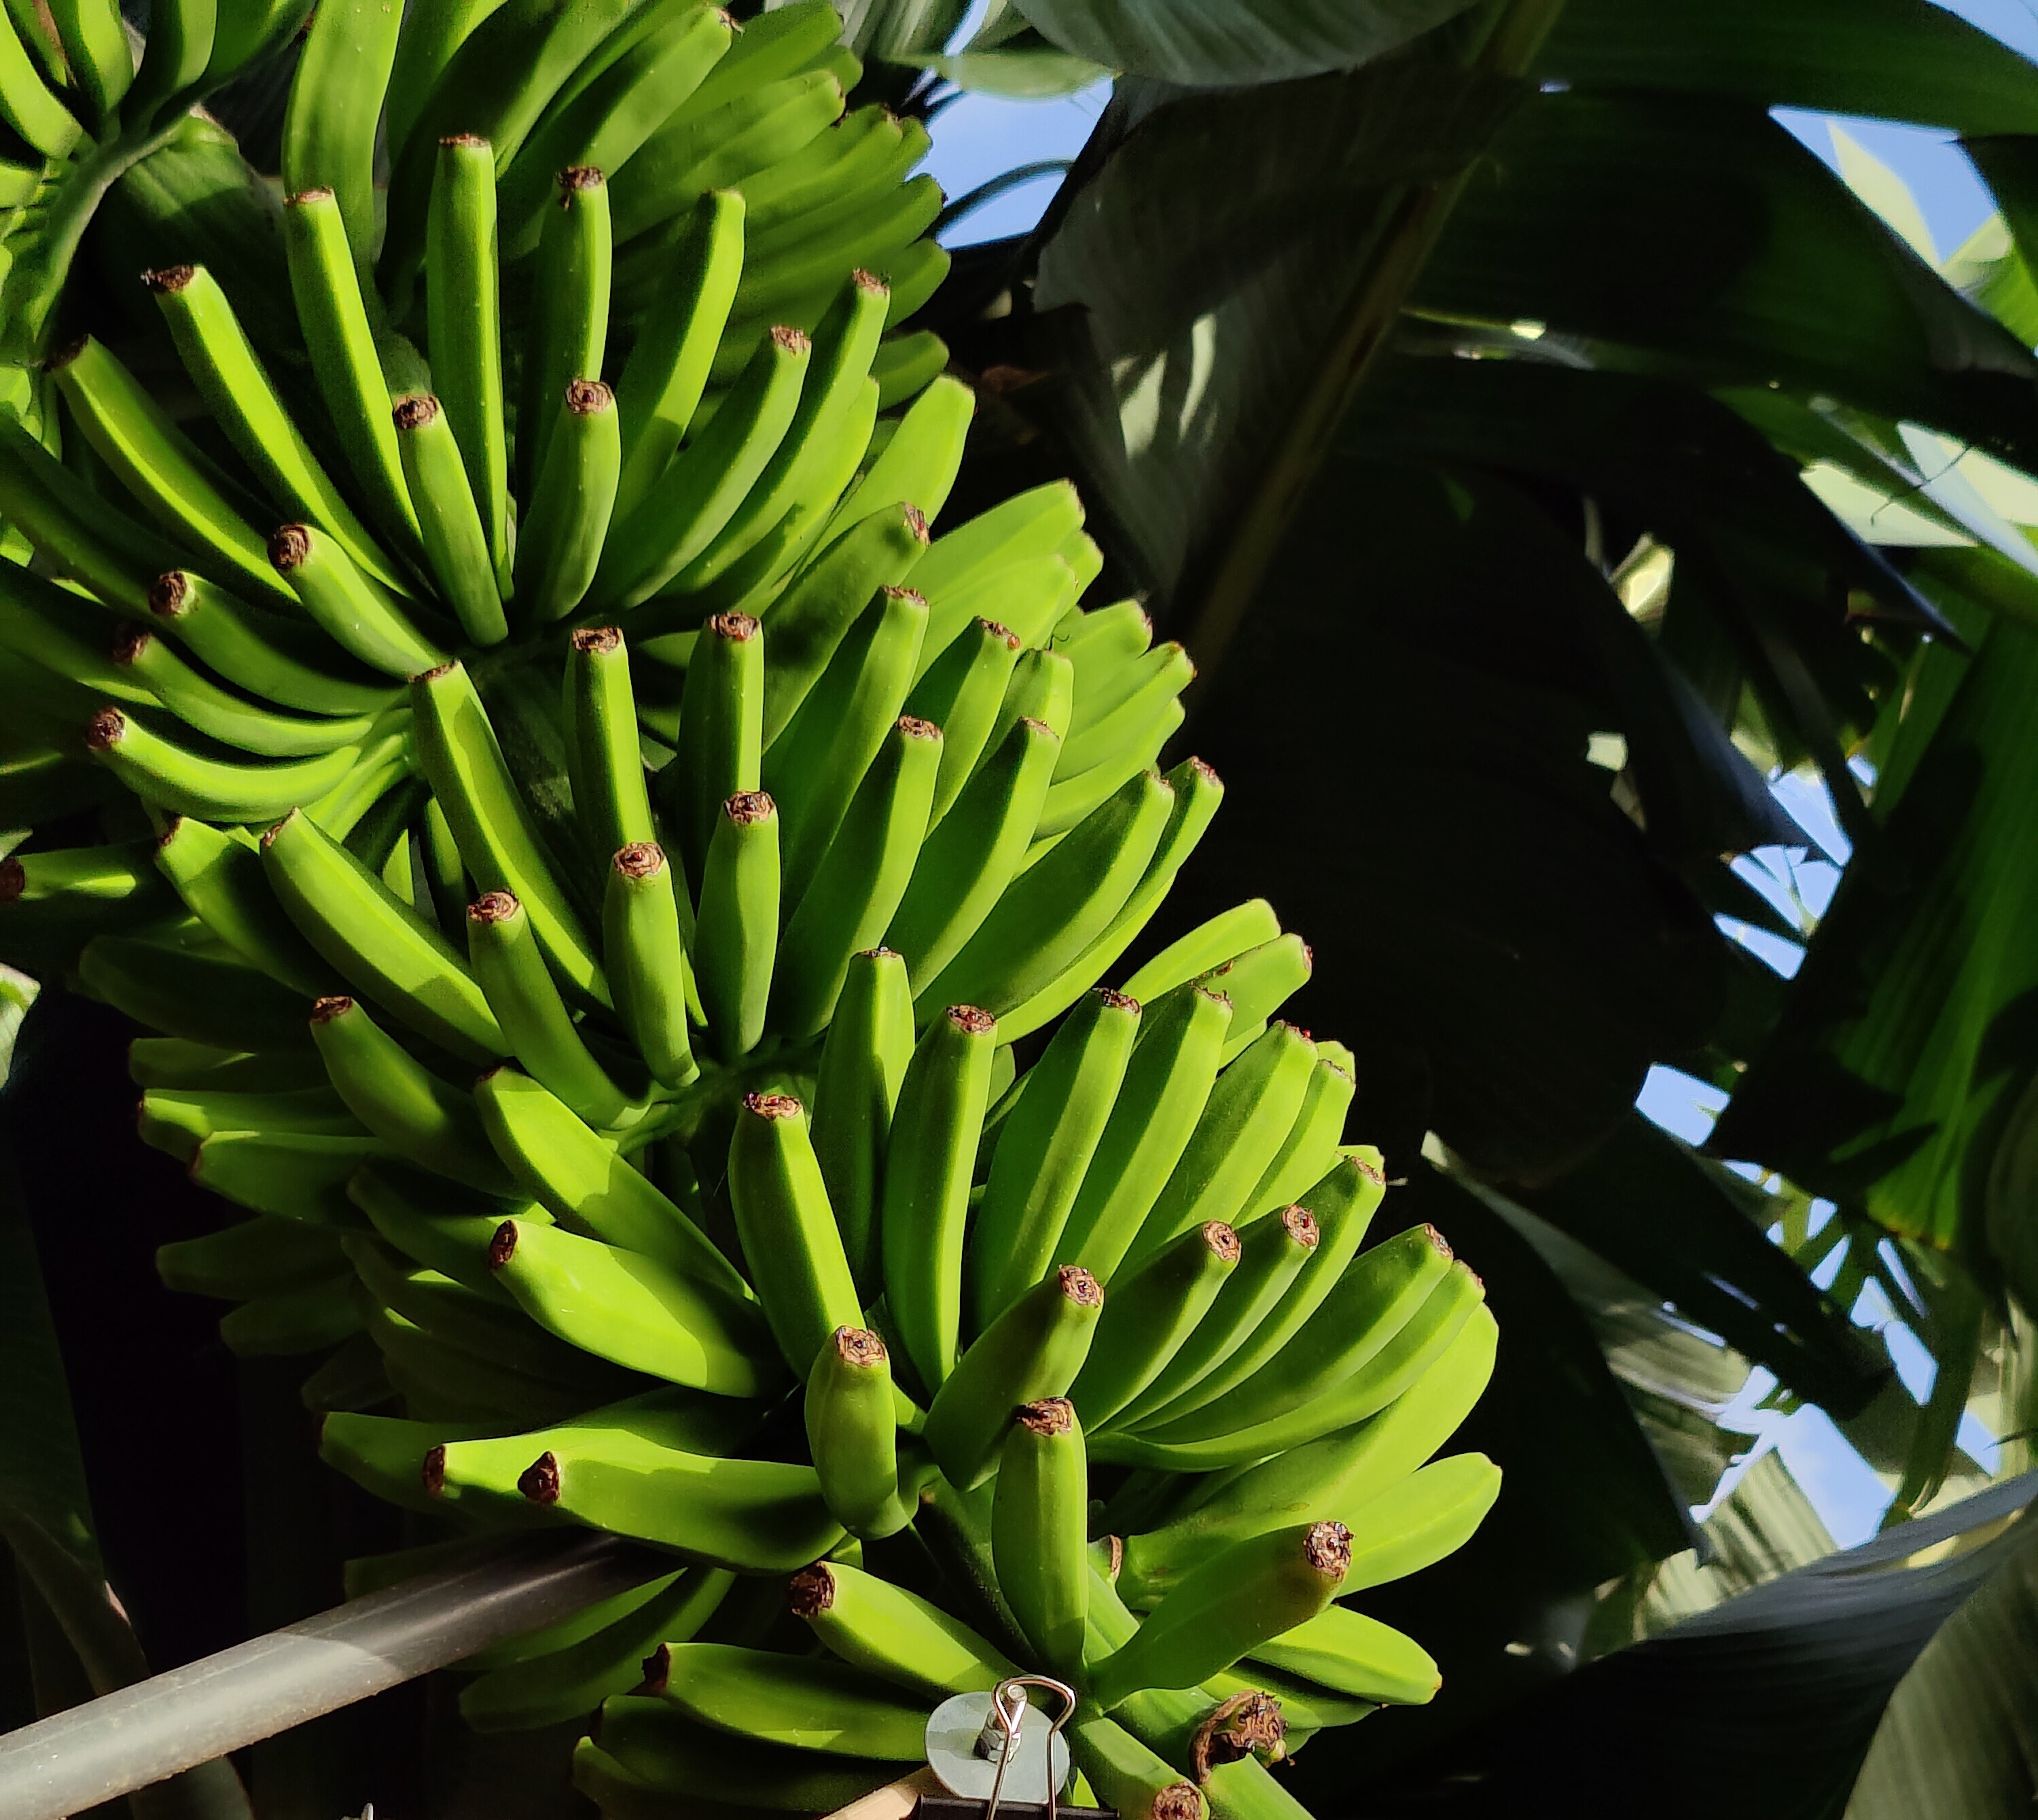
Label: Keep